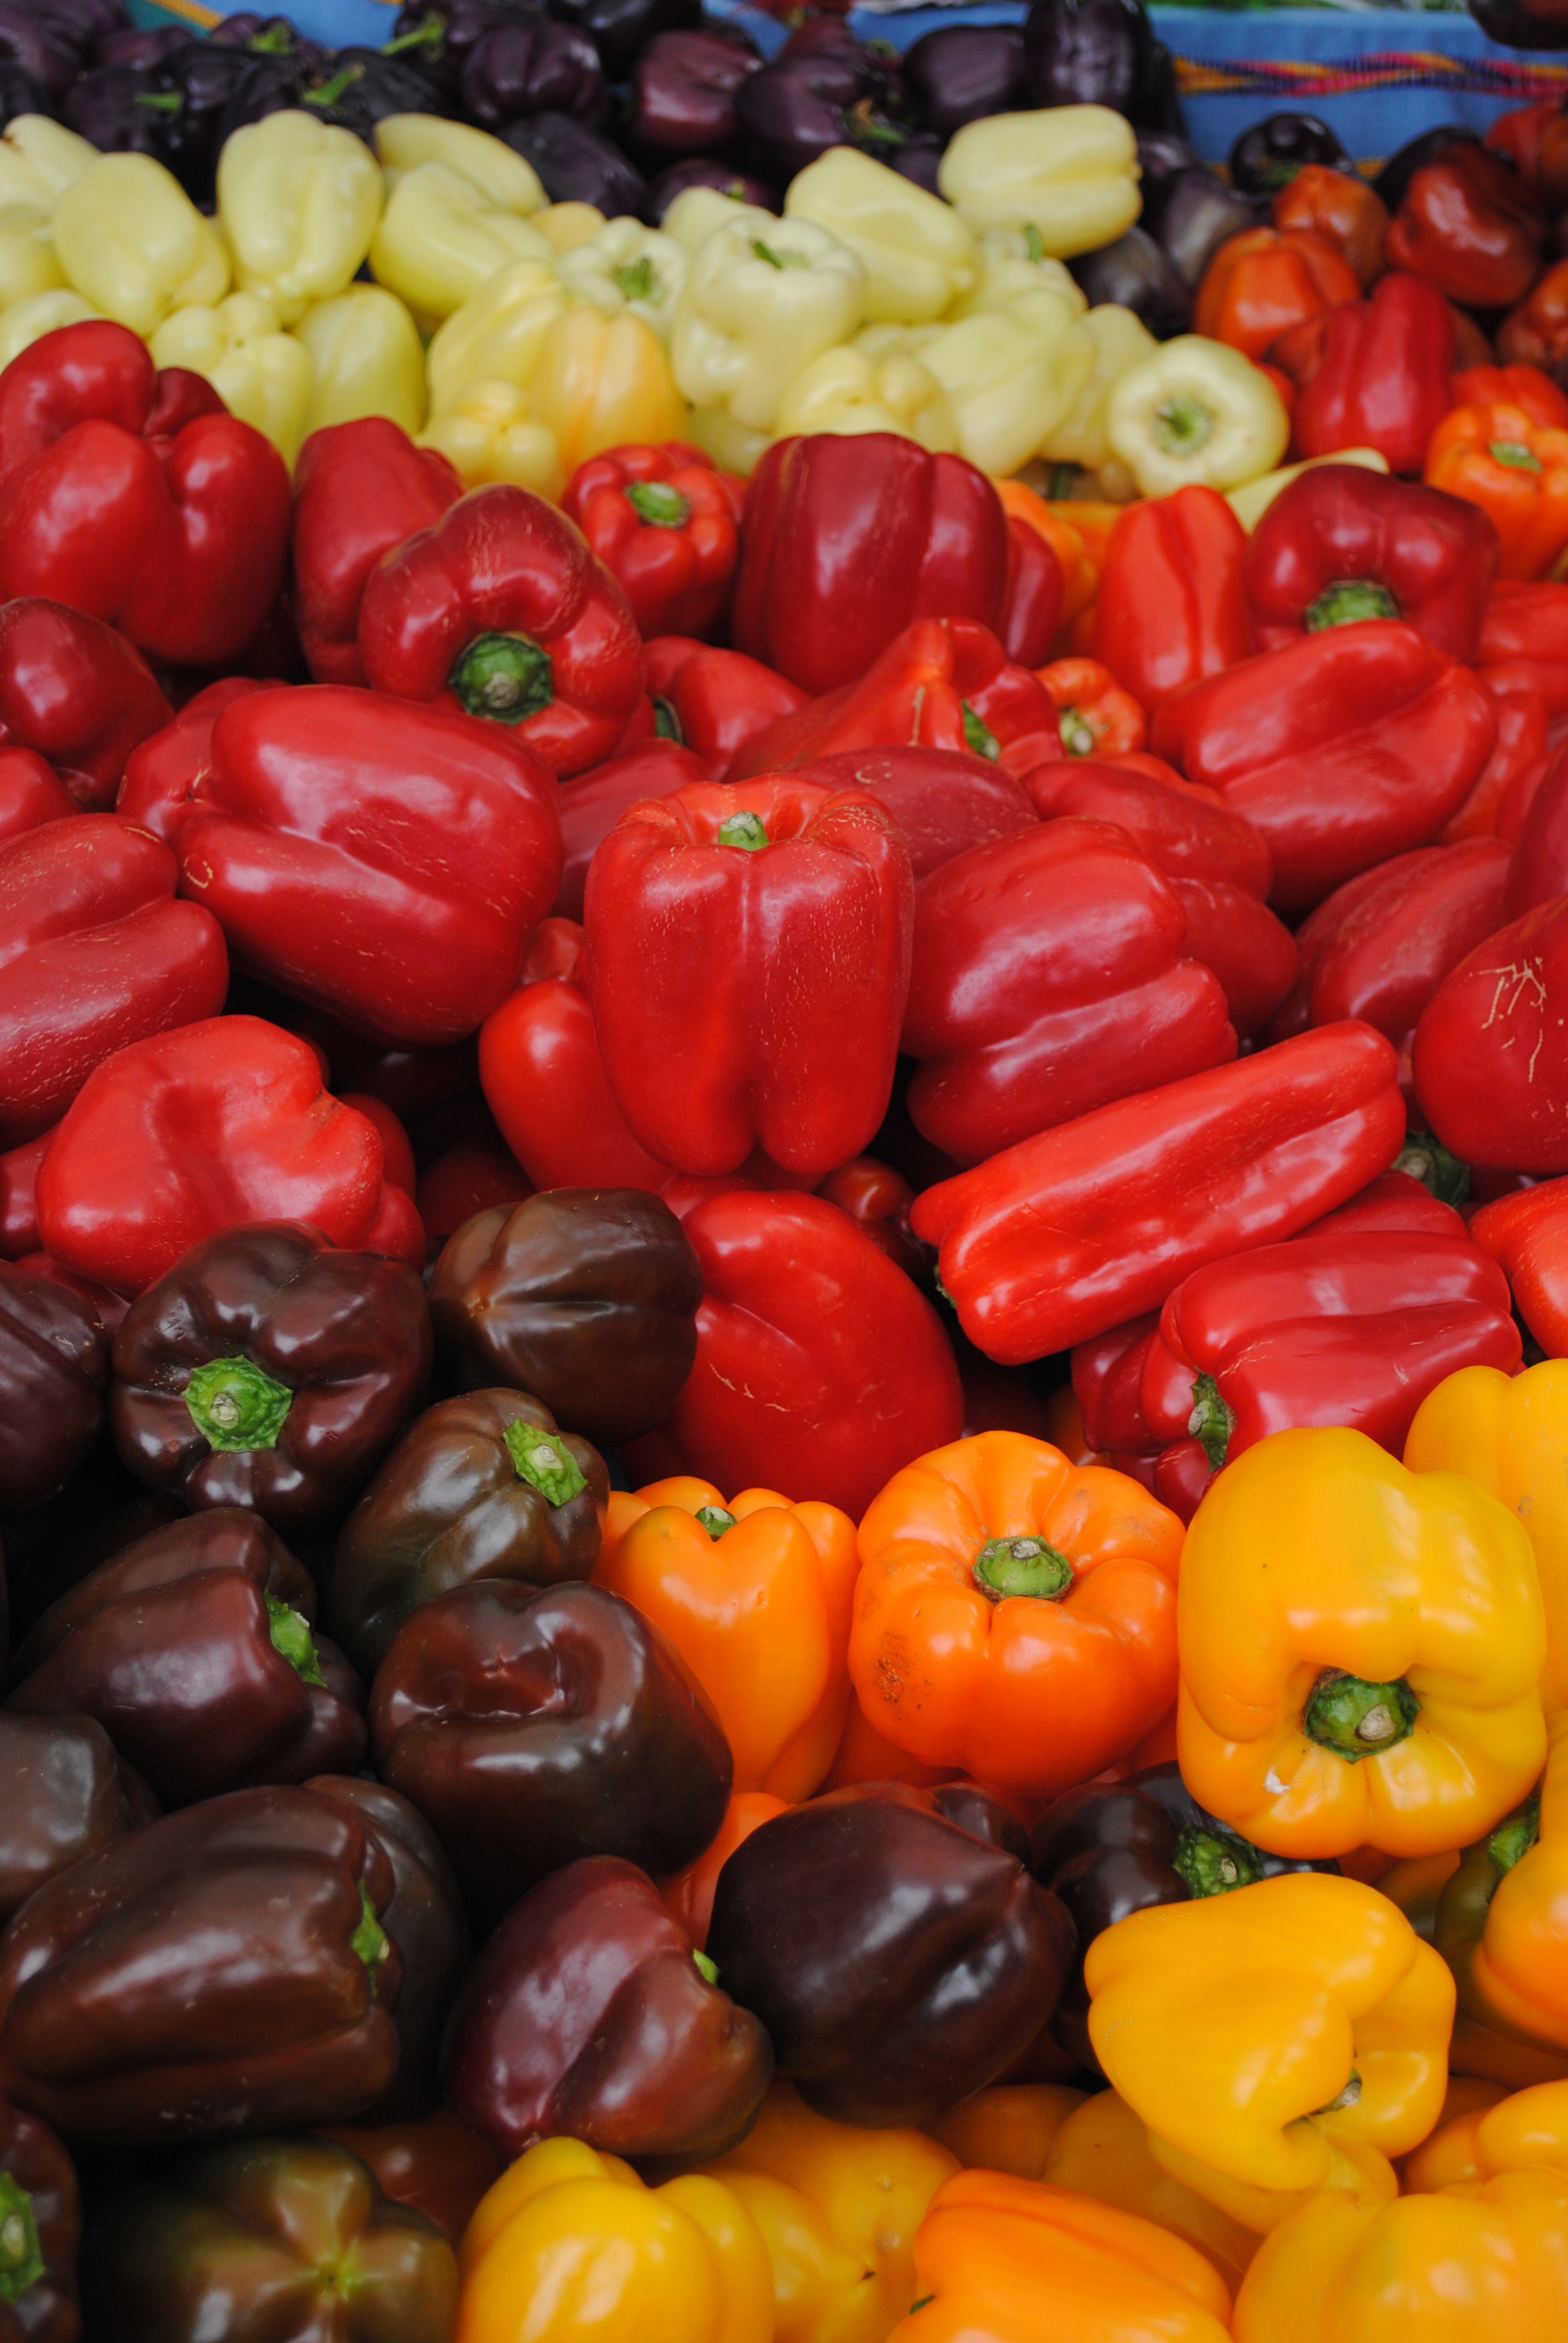
plant, fruit, san francisco, food, red, produce, vegetable, colorful, farmers market, vegetables, peppers, bell pepper, flowering plant, chili pepper, land plant, peperoncini, bell peppers and chili peppers, pimiento, habanero chili